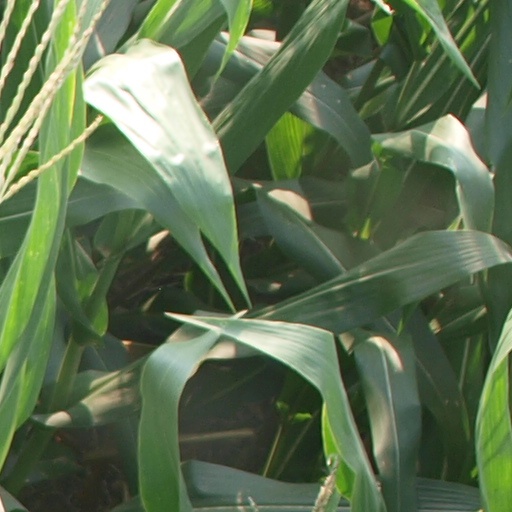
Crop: maize; corn